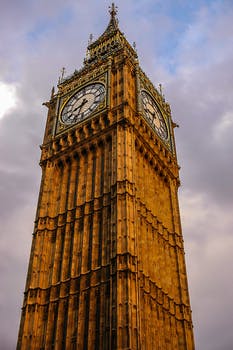
Label: No Watermark